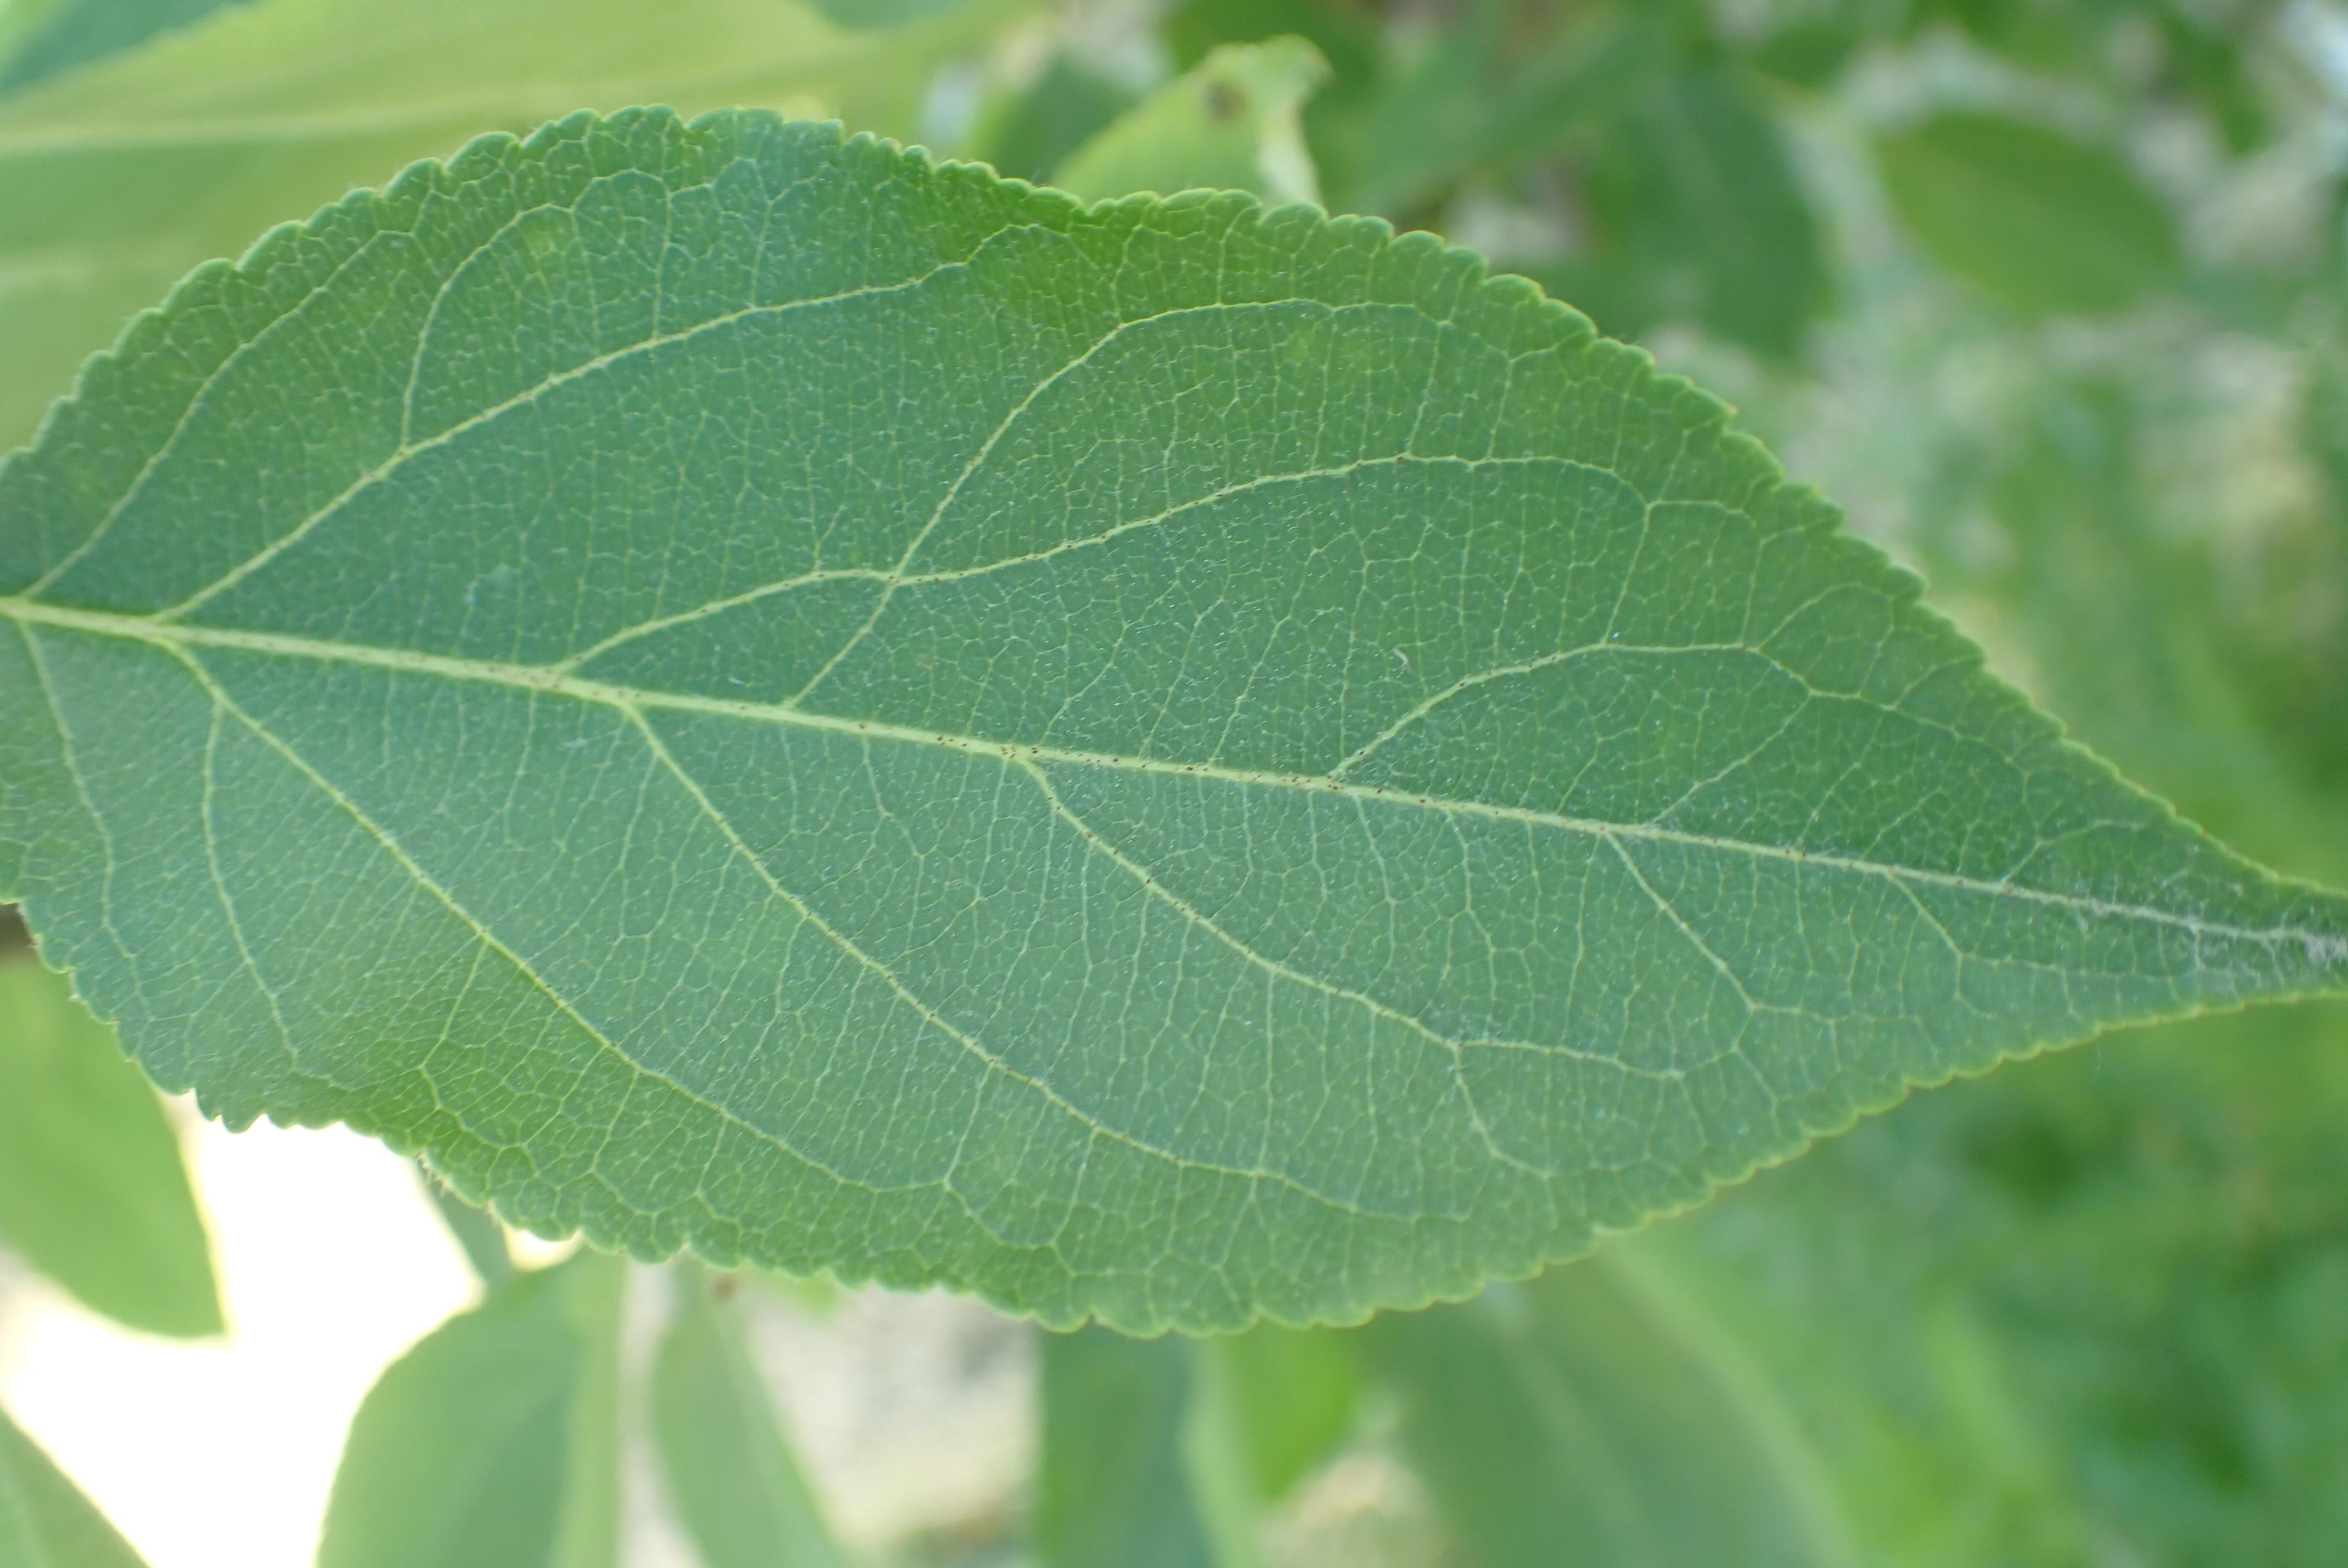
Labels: healthy